Lockheed Martin F-22 Raptor

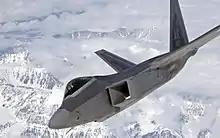
An F-22, based at Elmendorf AFB, Alaska, over mountain terrain

Following IOC and large-scale exercises, the F-22 flew its first homeland defense mission in January 2007 under Operation Noble Eagle. In November 2007, F-22s of 90th Fighter Squadron at Elmendorf AFB, Alaska, performed their first North American Aerospace Defense Command (NORAD) interception of two Russian Tu-95MS bombers. Since then, F-22s have also escorted probing Tu-160 bombers.